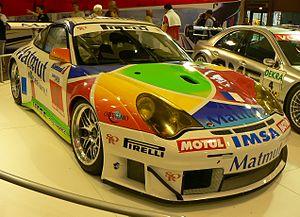
Porsche 911 GT3 RSR (996) race car en exposition au Mondial de l'Automobile de Paris 2006
IMSA Performance, est une écurie française de sport automobile basée à Saint-Jean-du-Cardonnay en Normandie et fondée par Raymond Narac en 2001.